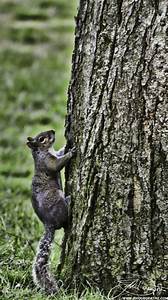
Label: squirrel